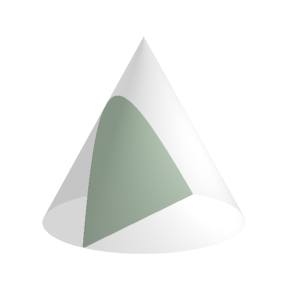
Parabel / Geometrisk definition
Parablen fremkommer som keglesnit
En parabel er en geometrisk kurve i et plan, som sædvanligvis opstår som grafen for et andengradspolynomium.